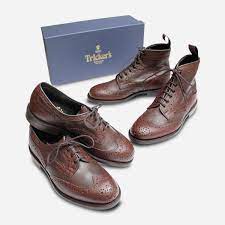
Label: Brogue